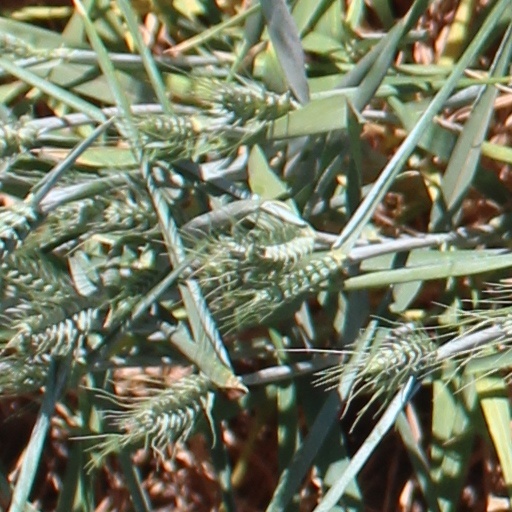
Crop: wheat